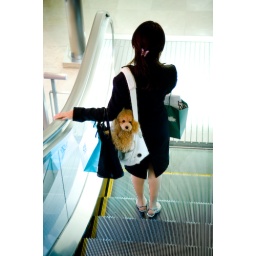
Woman with dog in bag